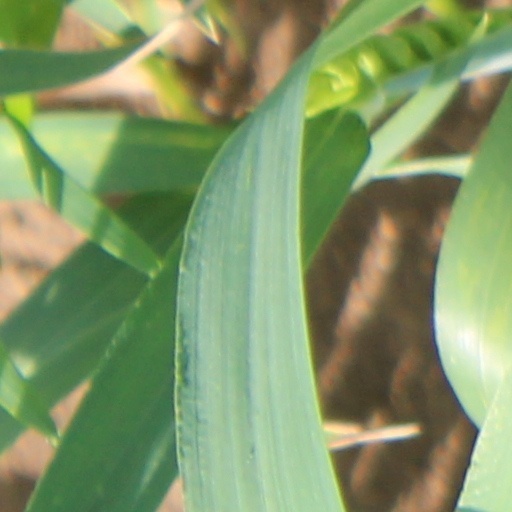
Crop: wheat